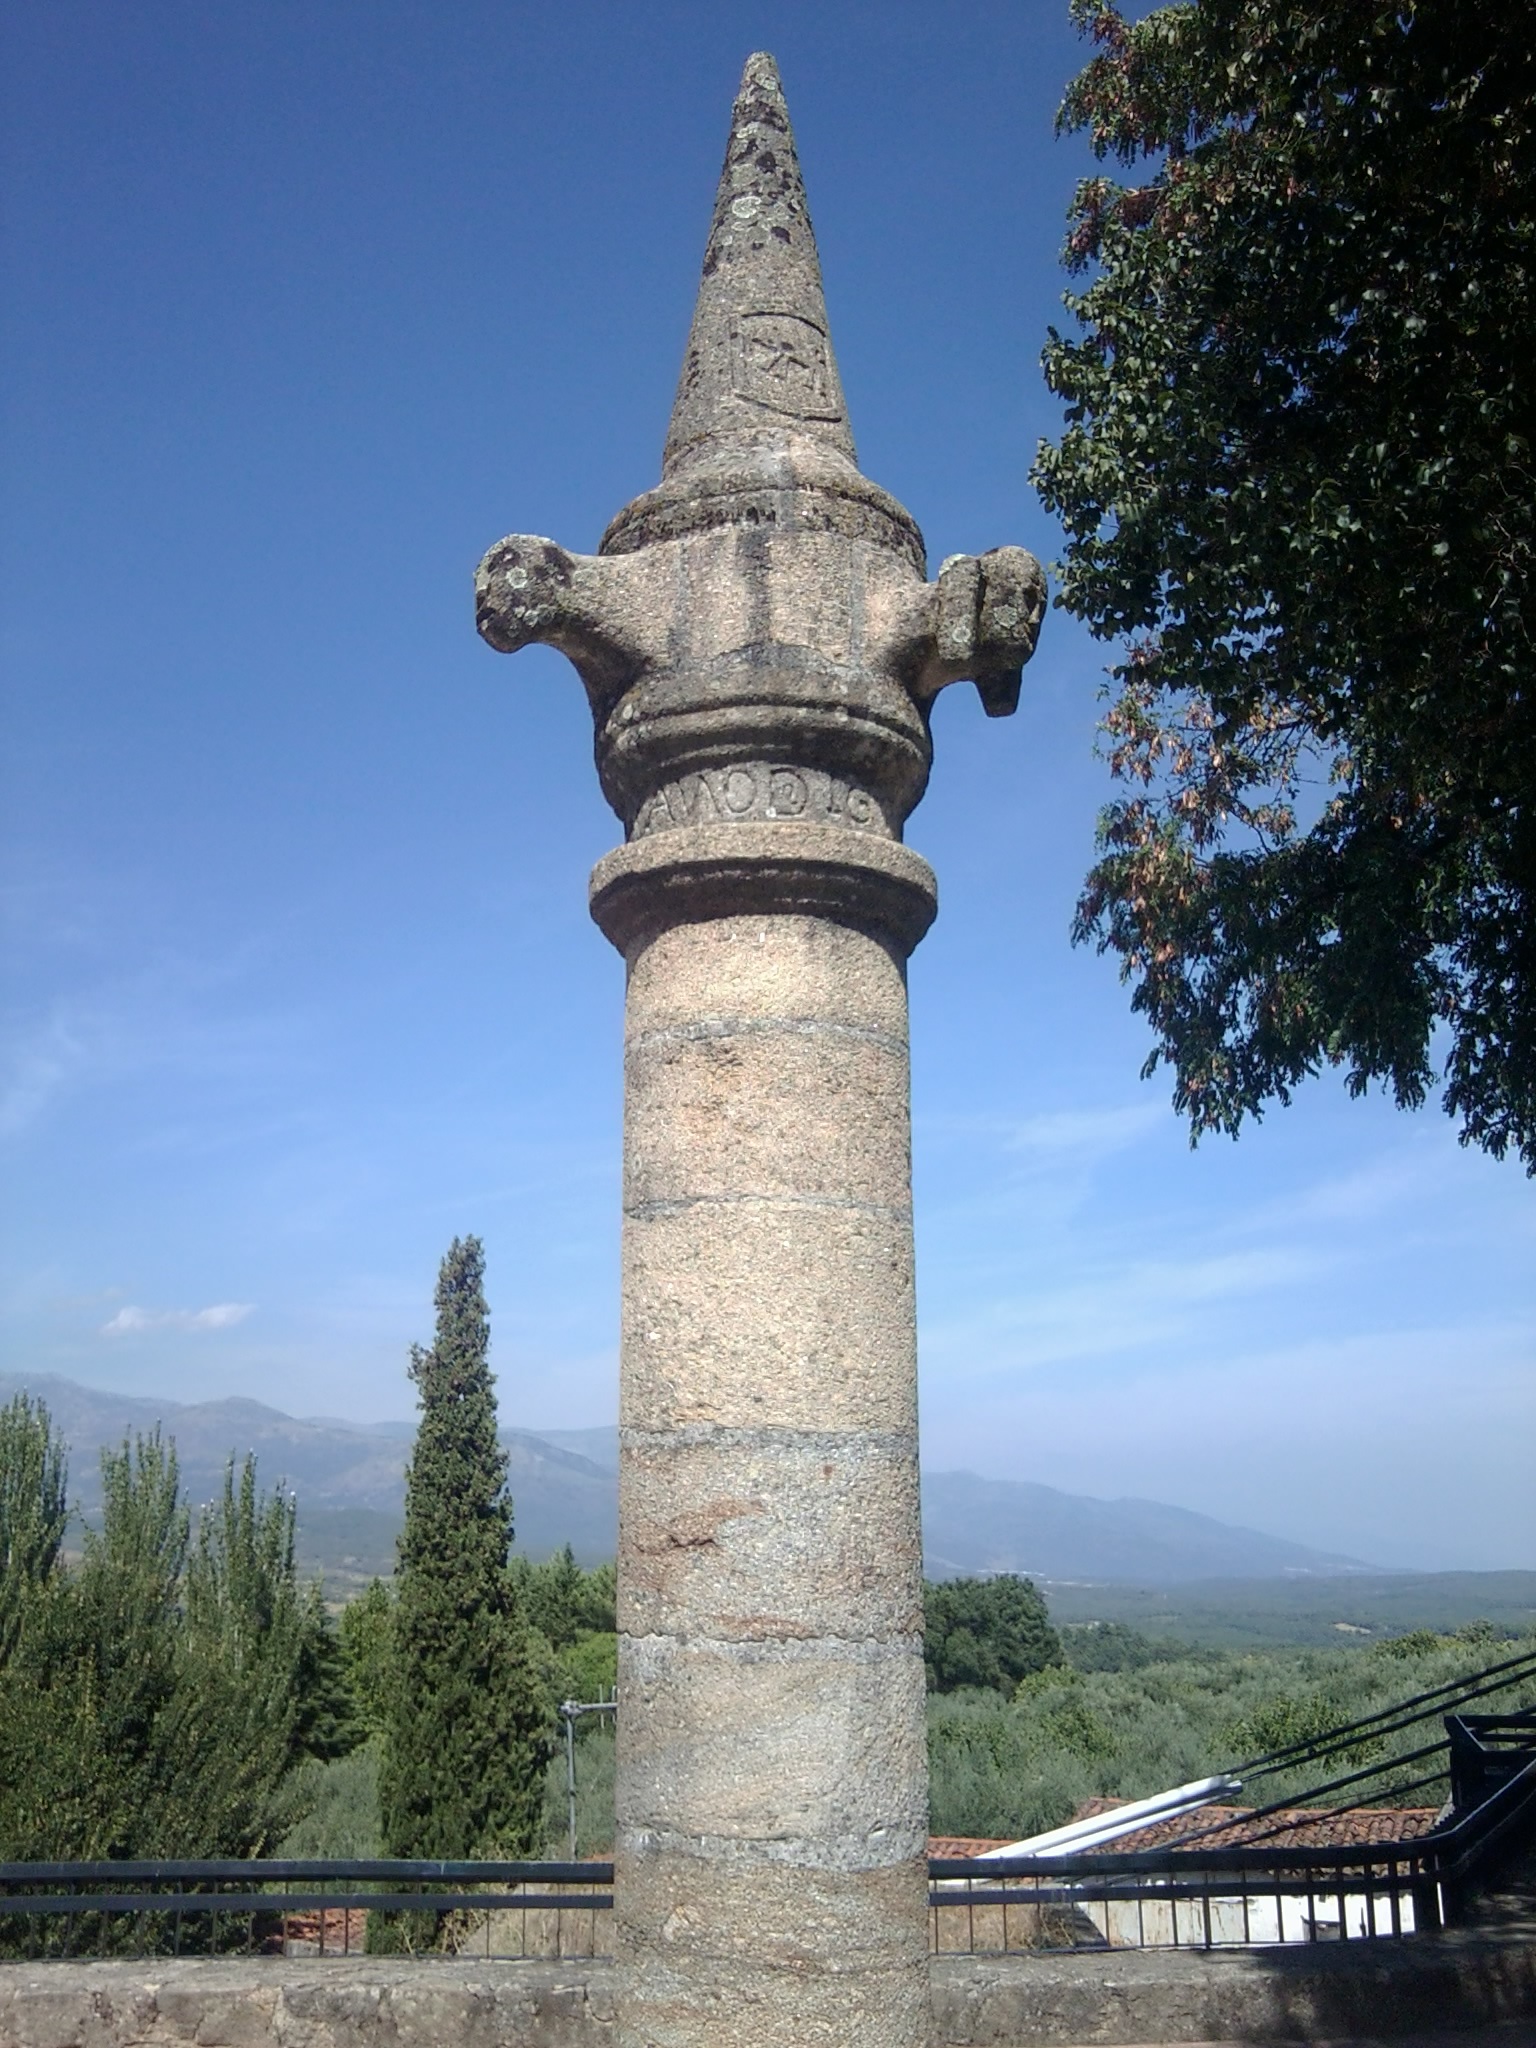
structure, monument, statue, column, tower, landmark, signal, sculpture, way of st james, ancient history